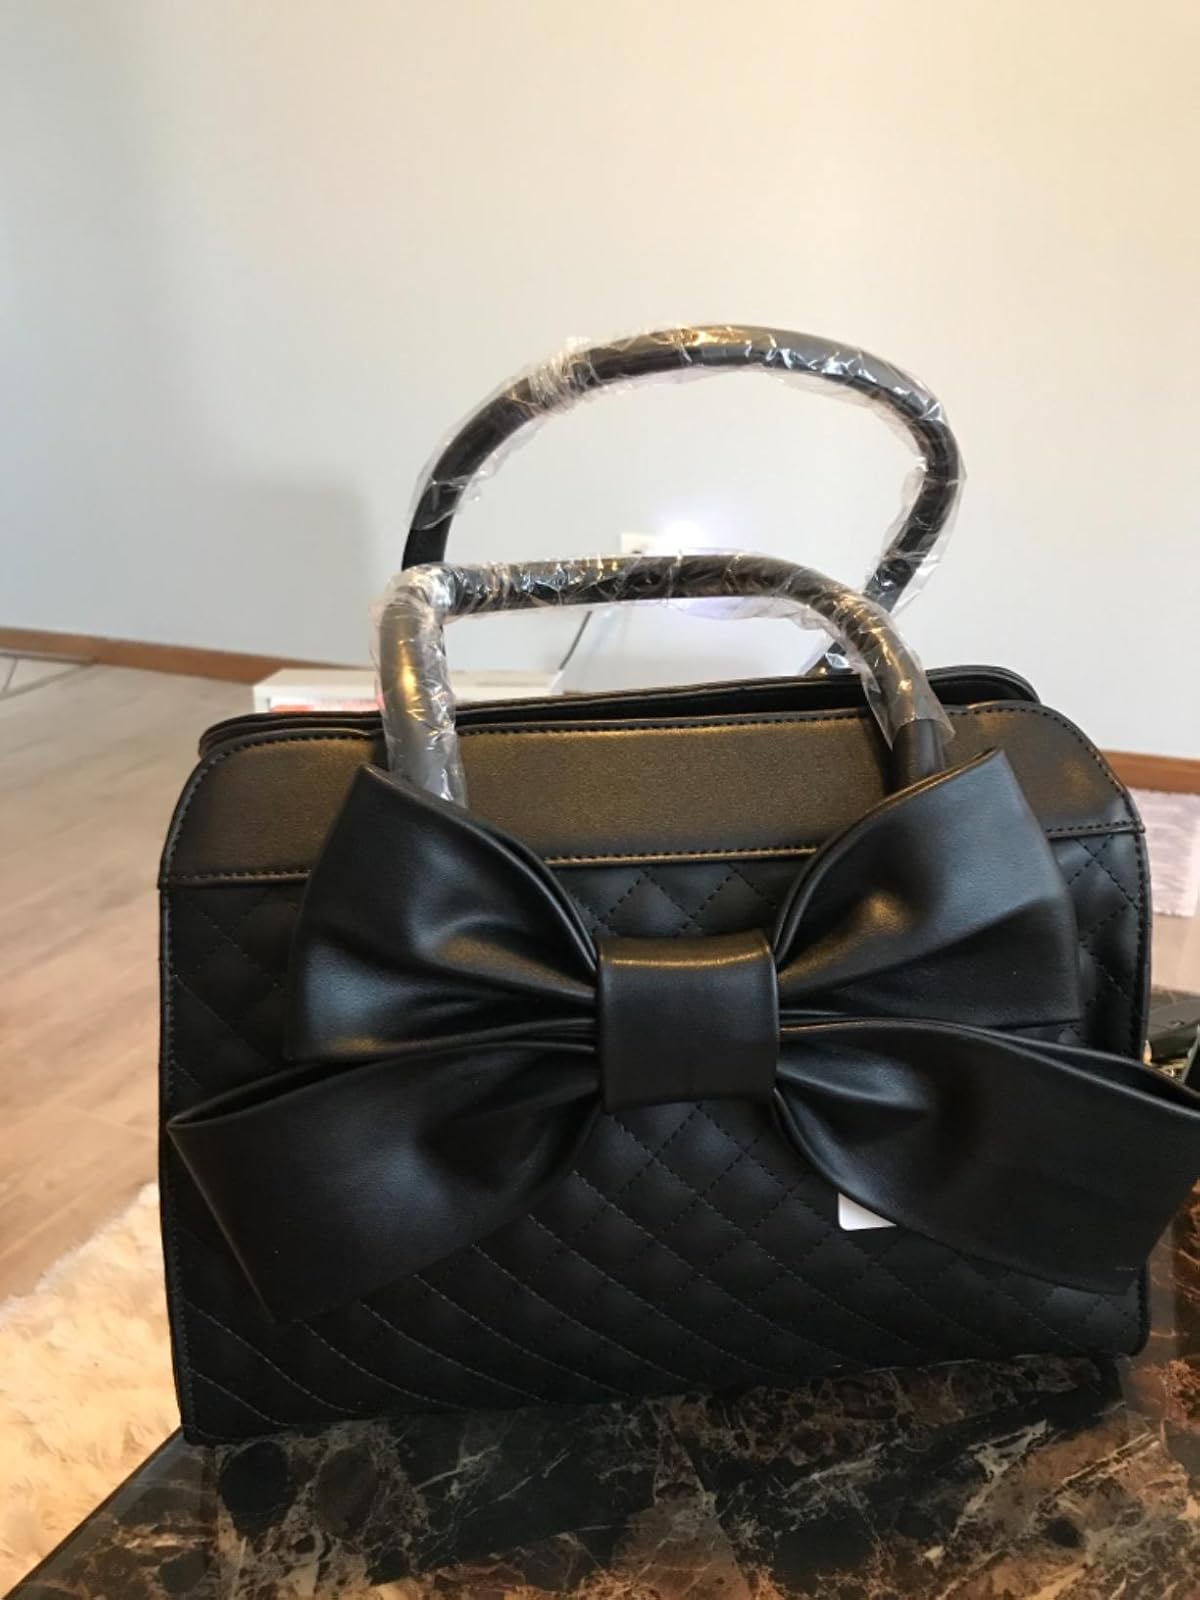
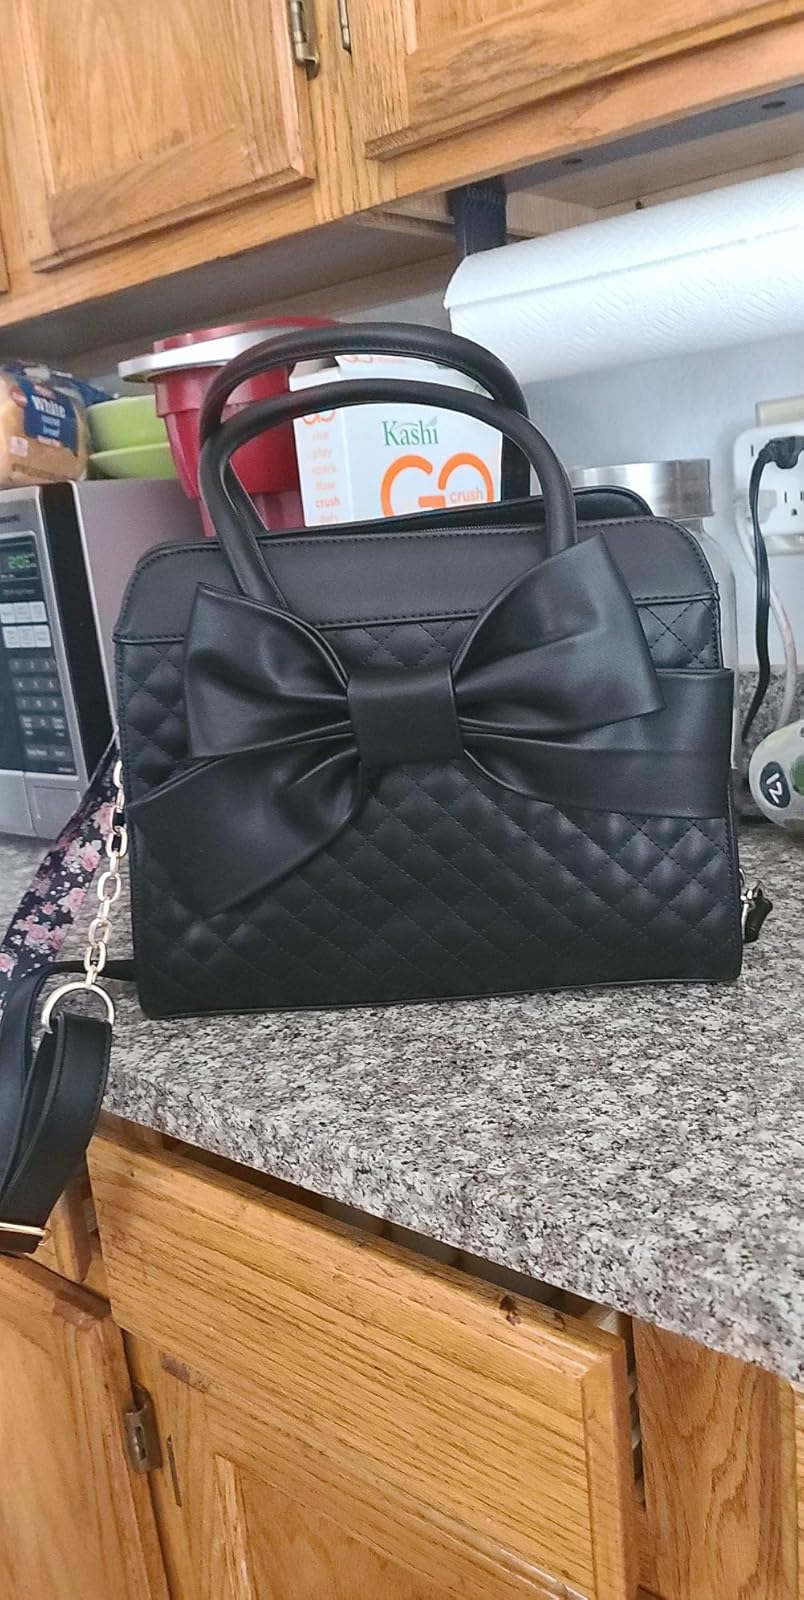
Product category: accessories_handbag
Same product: yes